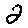
Label: 2